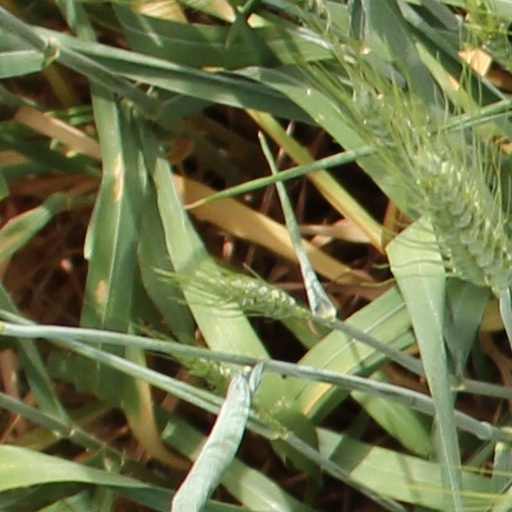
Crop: wheat